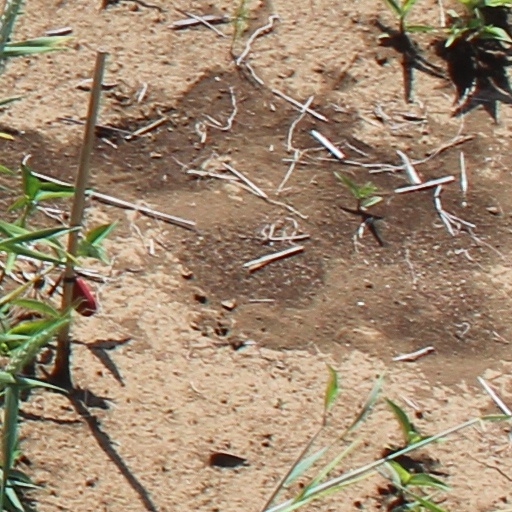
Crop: wheat